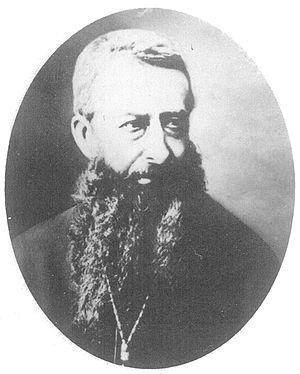
Pierre-Marie Osouf est un missionnaire français des missions étrangères de Paris, premier archevêque de Tokyo.